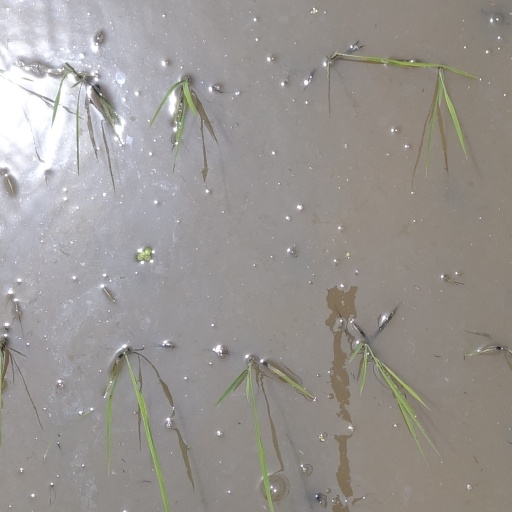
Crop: rice